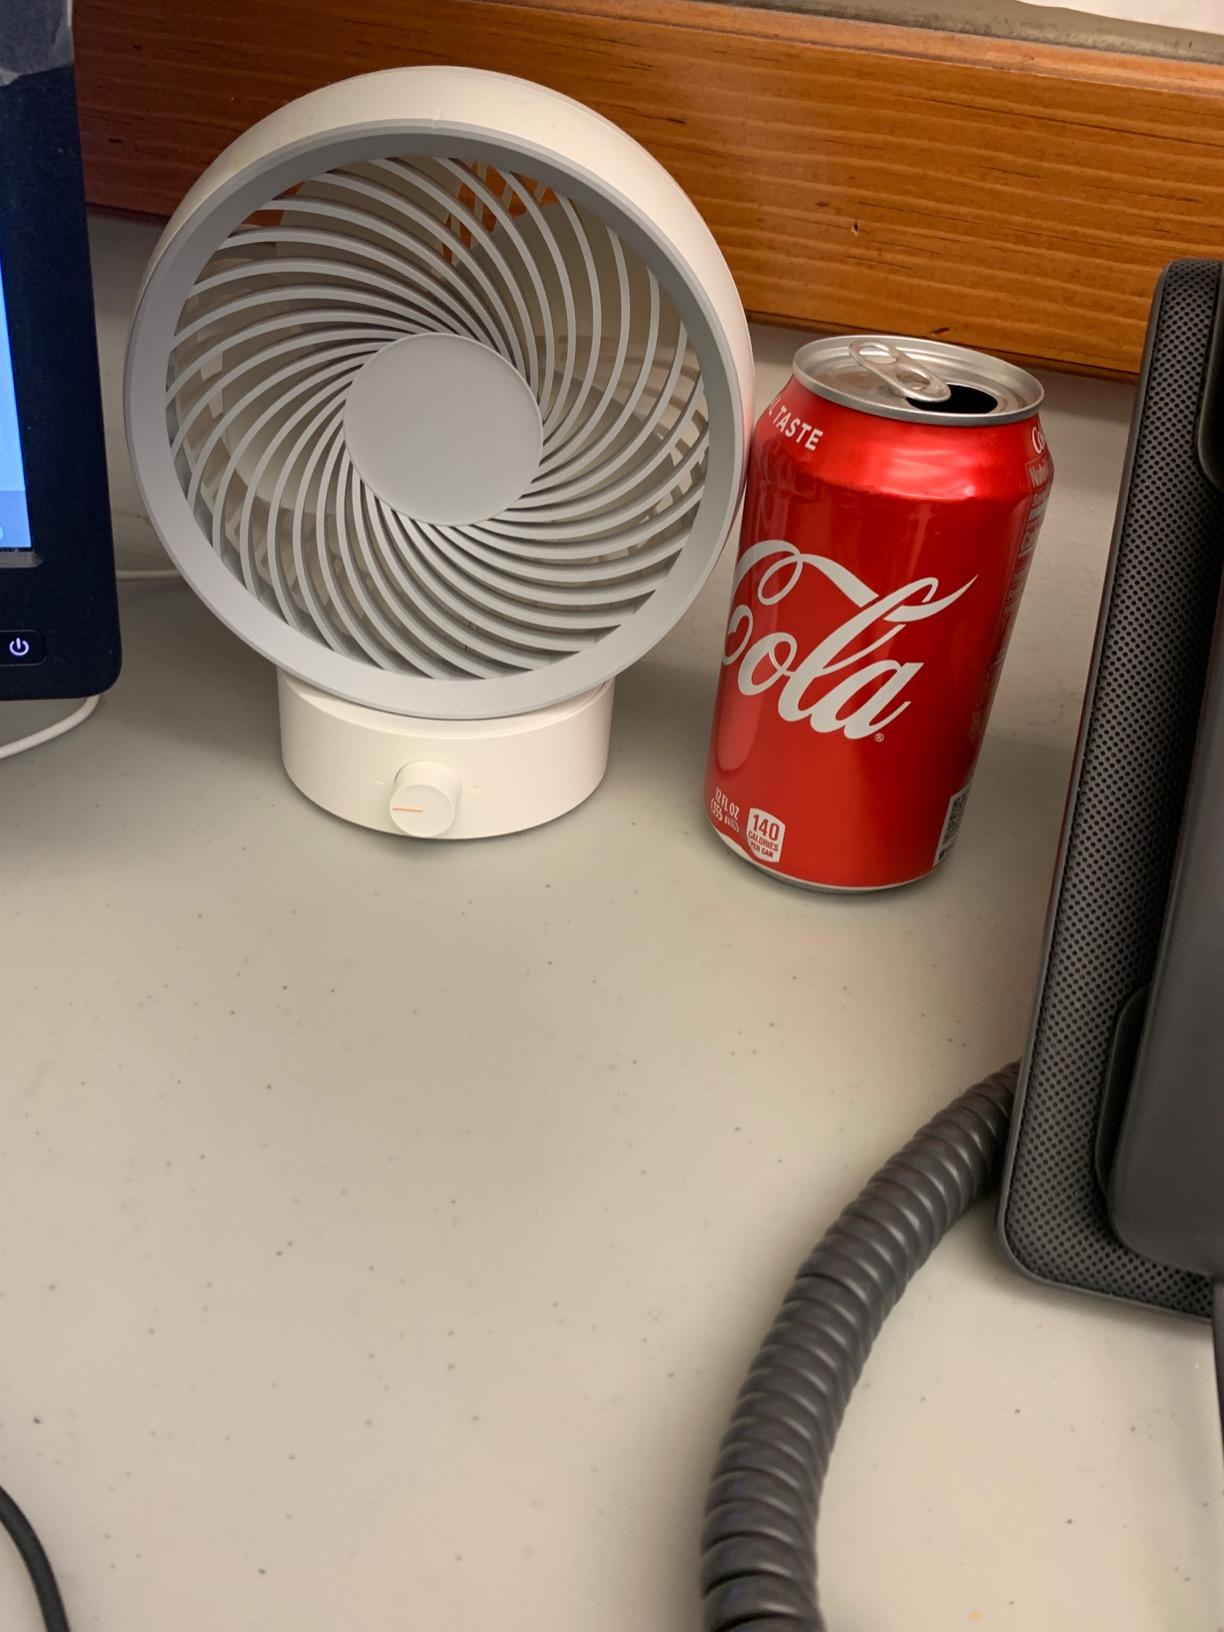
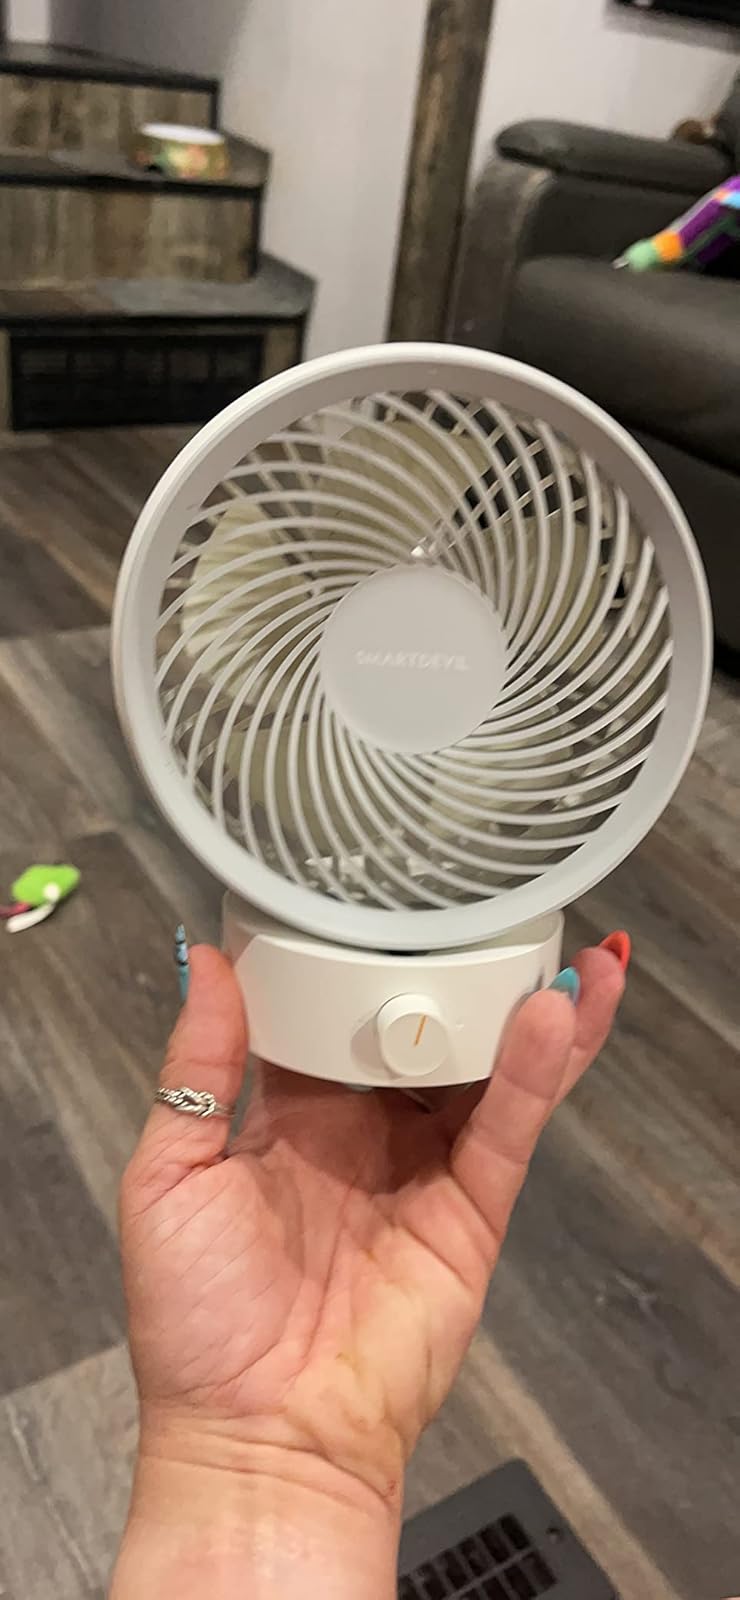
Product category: fan
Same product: yes